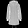
Label: Coat